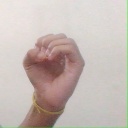
अक्षर: ऊ